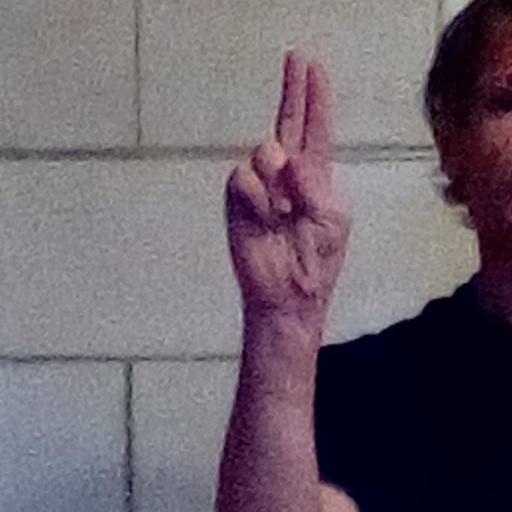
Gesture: two_up